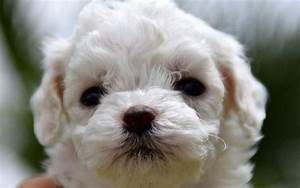
Label: dog